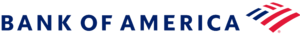
Bank of America
Bank of America er en amerikansk multinational finans- og bankkoncern.